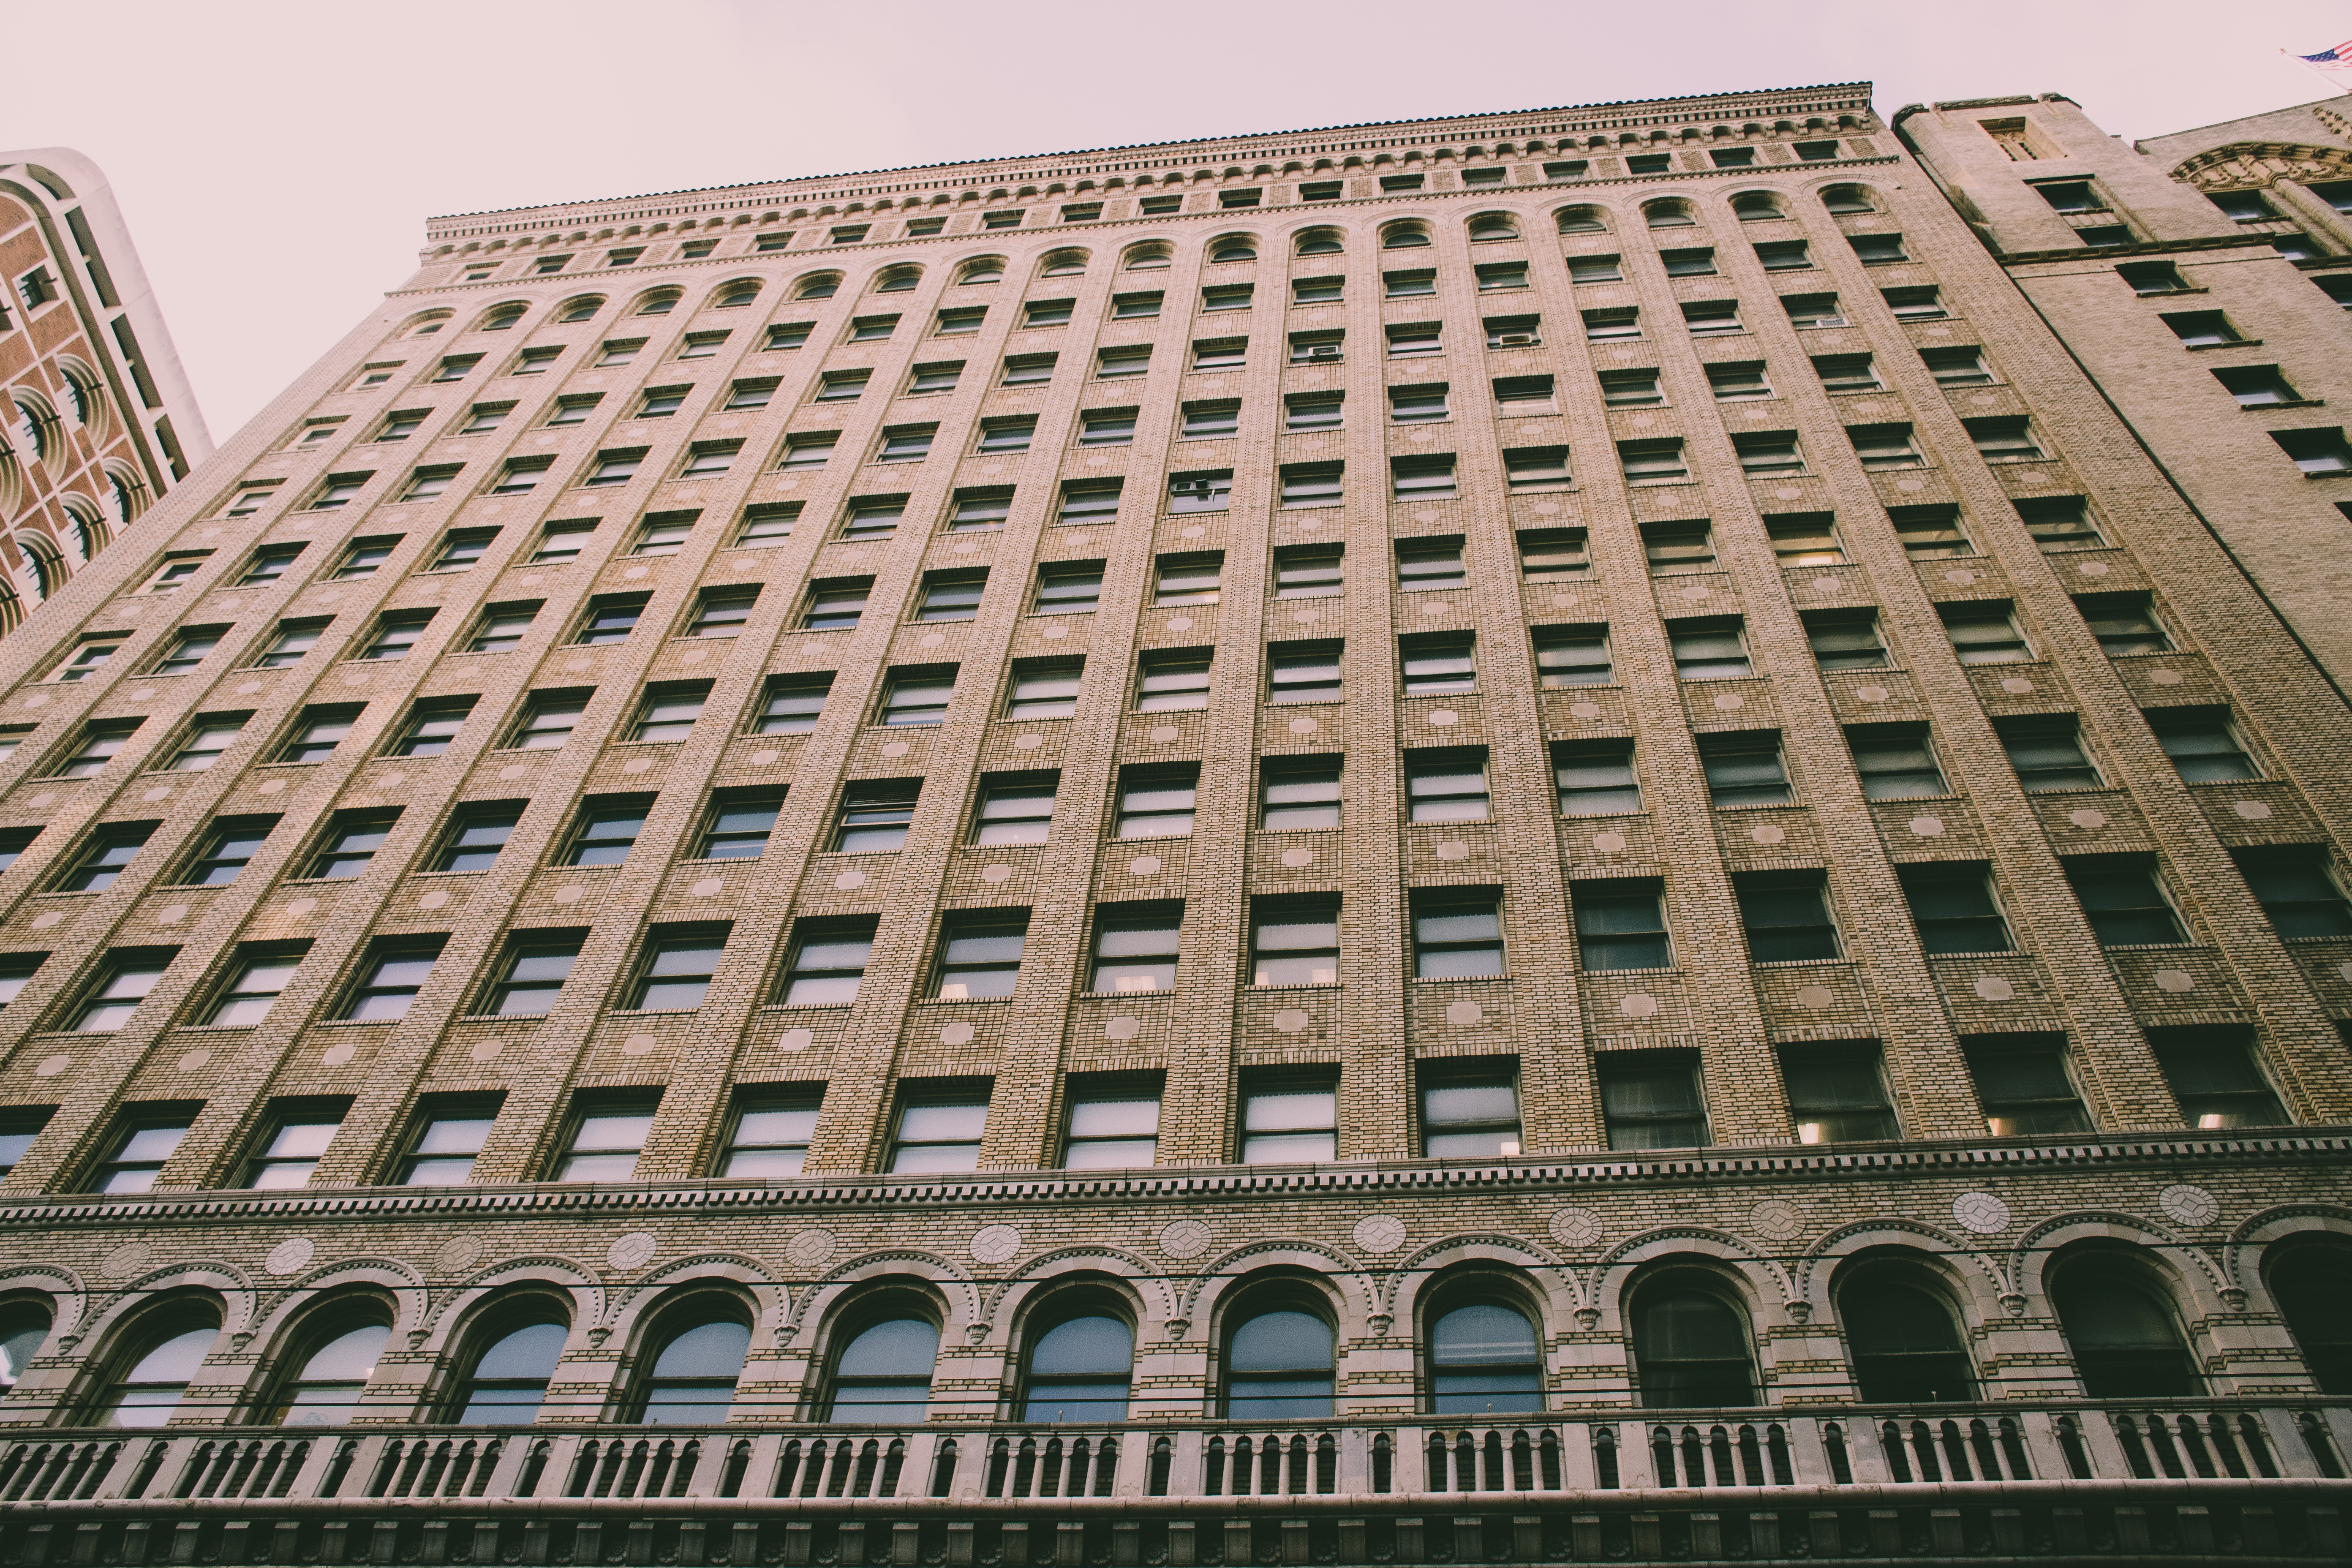
architecture, landmark, building, urban area, human settlement, city, facade, commercial building, symmetry, metropolitan area, classical architecture, metropolis, skyscraper, mixed use, tower block, window, arch, downtown, daylighting, pattern, apartment, hotel, brutalist architecture, headquarters, urban design, condominium